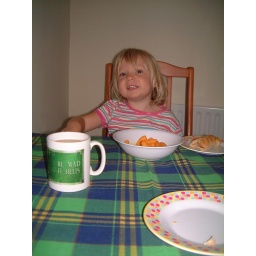
We now have a table &amp;amp; no boxes &amp;amp; can eat in the kitchen :)